History of the Netherlands

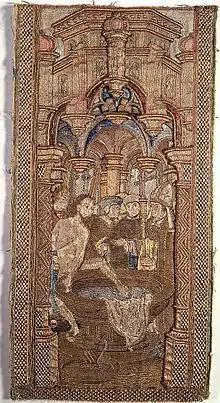
An early 16th-century tapestry depicting the near baptism of Redbad, King of the Frisians, who died in 719

In the early 8th century the Frisians came increasingly into conflict with the Franks to the south, resulting in a series of wars in which the Frankish Empire eventually subjugated Frisia. In 734, at the Battle of the Boarn, the Frisians in the Netherlands were defeated by the Franks, who thereby conquered the area west of the Lauwers. The Franks then conquered the area east of the Lauwers in 785 when Charlemagne defeated Widukind.